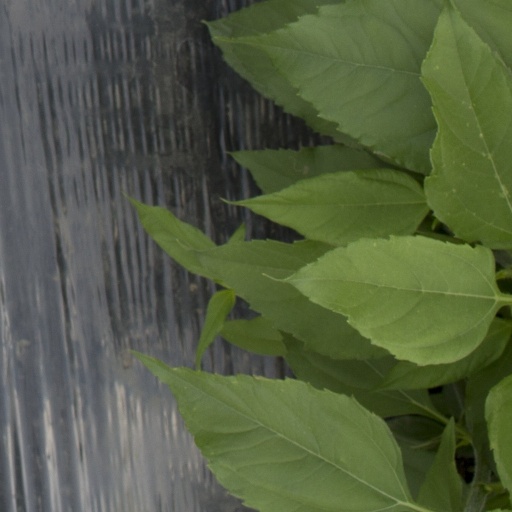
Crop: Jerusalem artichoke